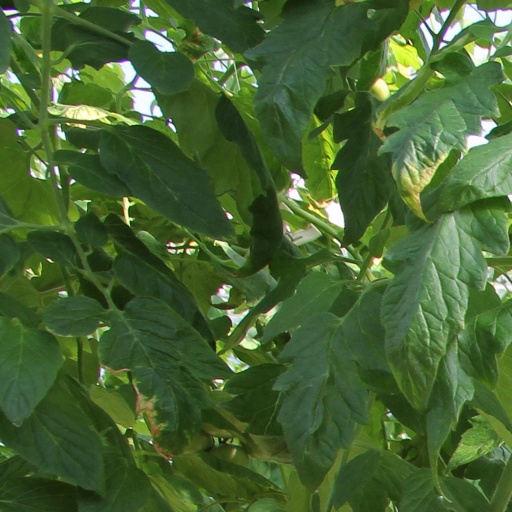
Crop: tomato